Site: brandenburg
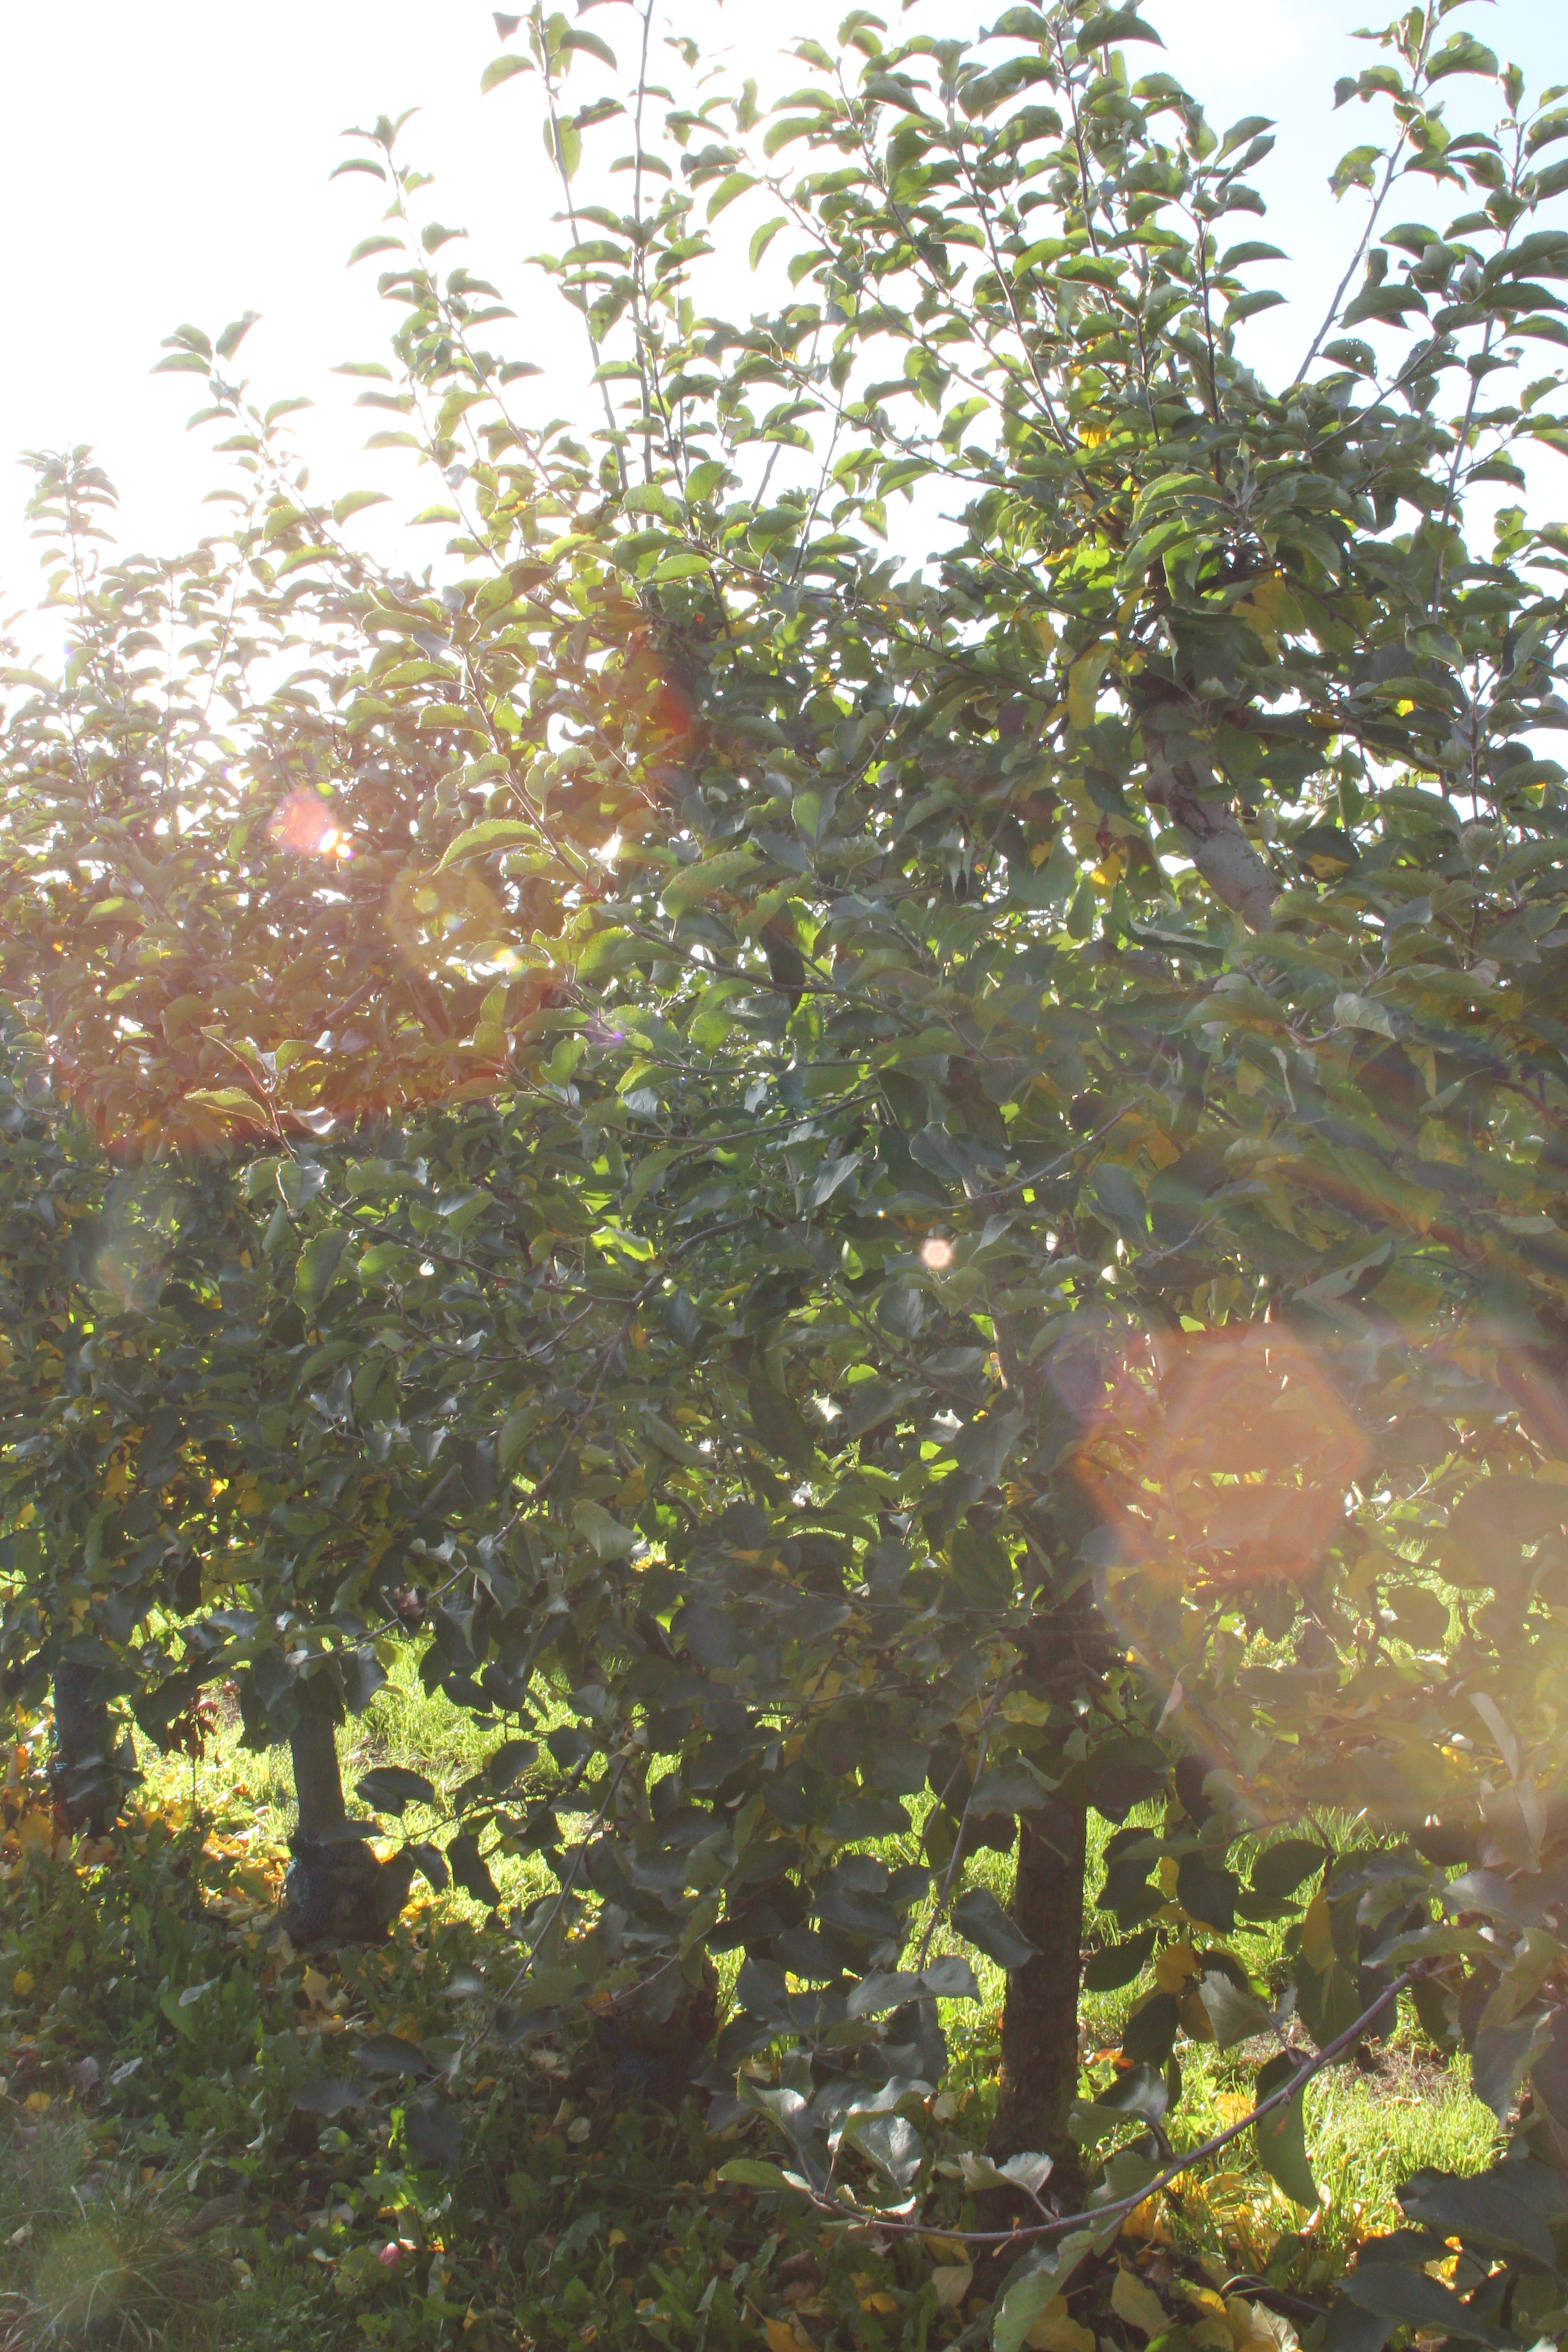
Growth stage (BBCH 91): Senescence, beginning of dormancy